Tanks of the post–Cold War era

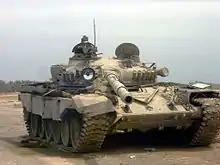
An "Asad Babil" abandoned after facing the final US thrust into Baghdad

In addition to the T-54/T-55 and T-62 tanks that Iraq had, the most feared to US armoured forces were the T-72 tanks in the Iraqi forces. Only Republican Guard divisions were equipped with Iraqi-modified T-72s. Many of the Iraqi T-72s were dug-in or hidden in groves, and then used to ambush the US or British tanks. In the war, the Iraqi T-72s were the preferred target for Apache helicopters and A-10s, in an attempt to diminish the combat power of Republican Guard divisions. The only chance for the "Asad Babil" T-72s against American tanks was to lure them to close range combat, or trying to ambush them from dug-in positions.